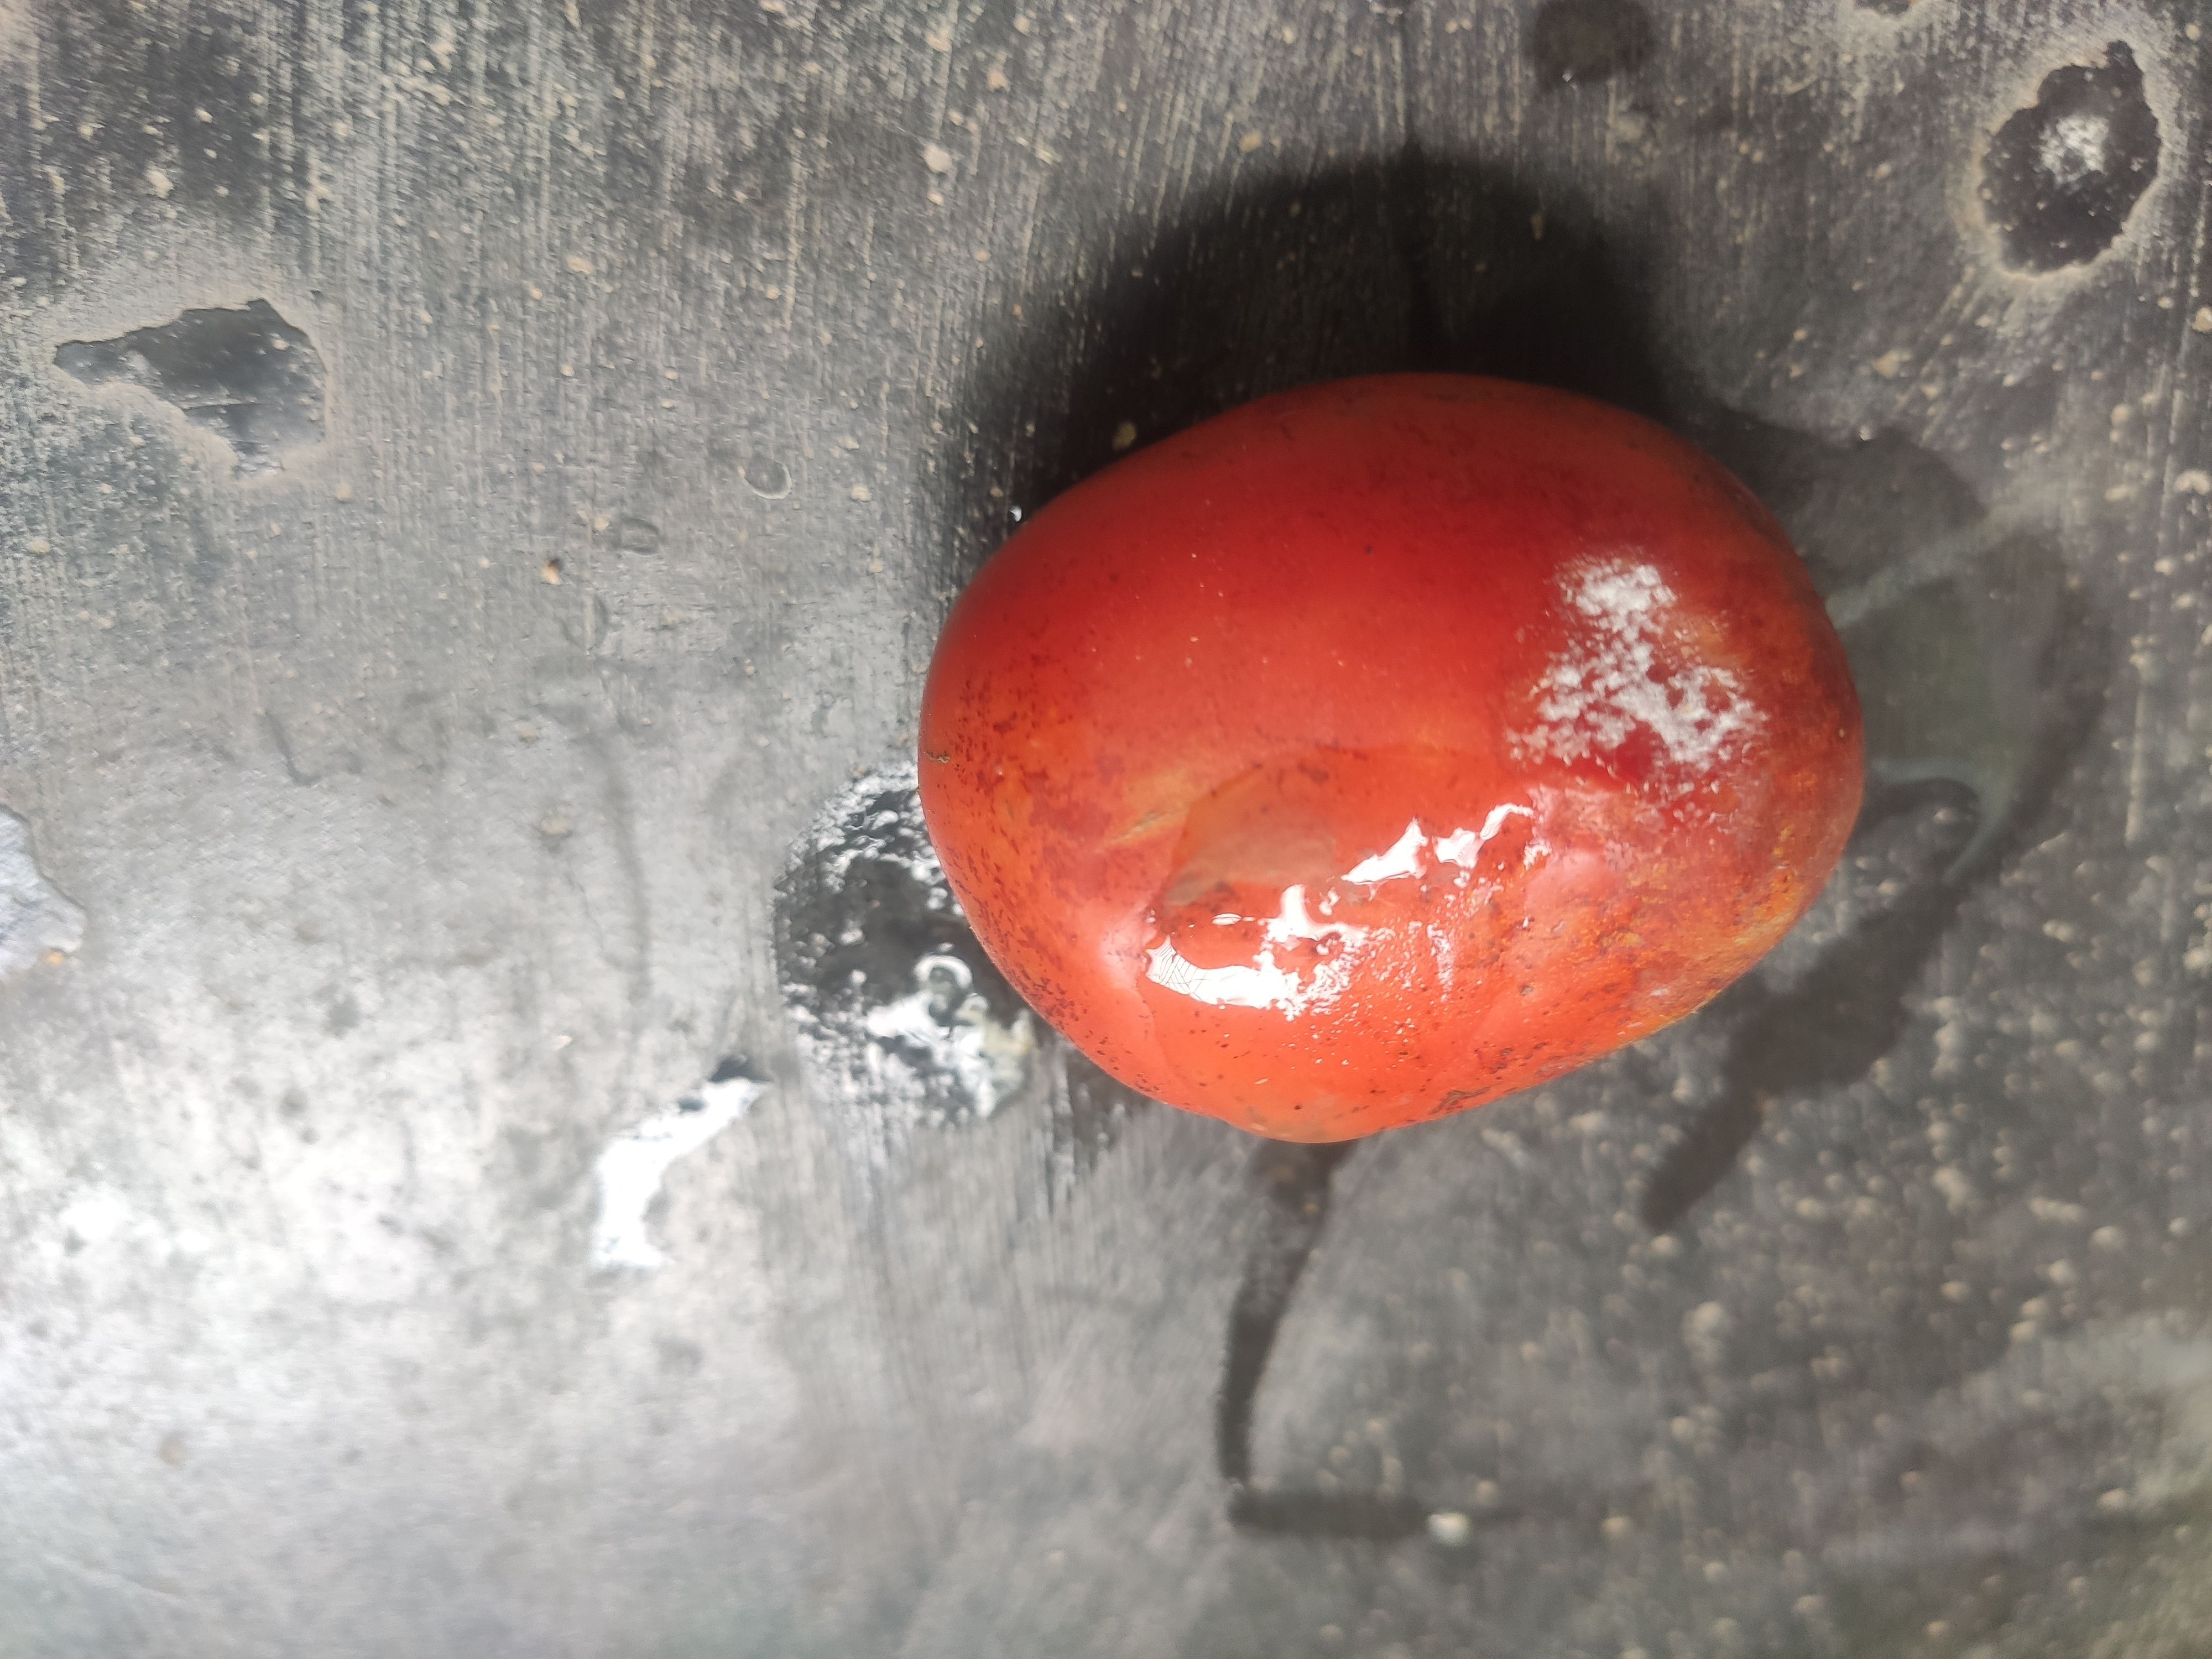
Fruit: tomatoes
Grade: 3rd-grade